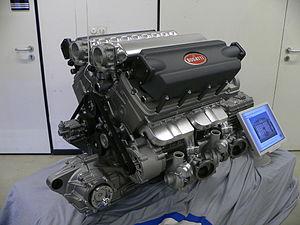
Un moteur à allumage commandé, plus communément appelé moteur à essence en raison du type de carburant le plus fréquemment utilisé, est une famille de moteur à combustion interne, pouvant être à mouvement alternatif ou plus rarement à mouvement rotatif.
La Veyron 16.4 est une supercar du constructeur automobile français Bugatti produite de 2005 à 2015, atteignant la vitesse de 431,072 km/h dans sa version Super Sport, elle était alors la voiture de série la plus rapide du monde.
L'expression cylindres en W peut se comprendre de deux façons :
Un W16 est un moteur à combustion constitué de 16 cylindres disposés en « W ».
Les automobiles peuvent être classées selon divers critères pour des raisons réglementaires ou un but descriptif: la taille, le poids, le type d'usage, la forme de leur carrosserie, le type de carburant, la motorisation, le type de transmission, l'autonomie, leur niveau d'équipement, leur niveau de normes d'émissions, leur niveau de personnalisation ou de transformation.
Le terme « moteur à combustion et explosion » désigne tout type de moteur à combustion interne à pistons alternatifs ou rotatifs, Diesel ou à allumage commandé dans lesquels les gaz brûlent avec un front de flamme dont la vitesse est, normalement, inférieure à celle du son.